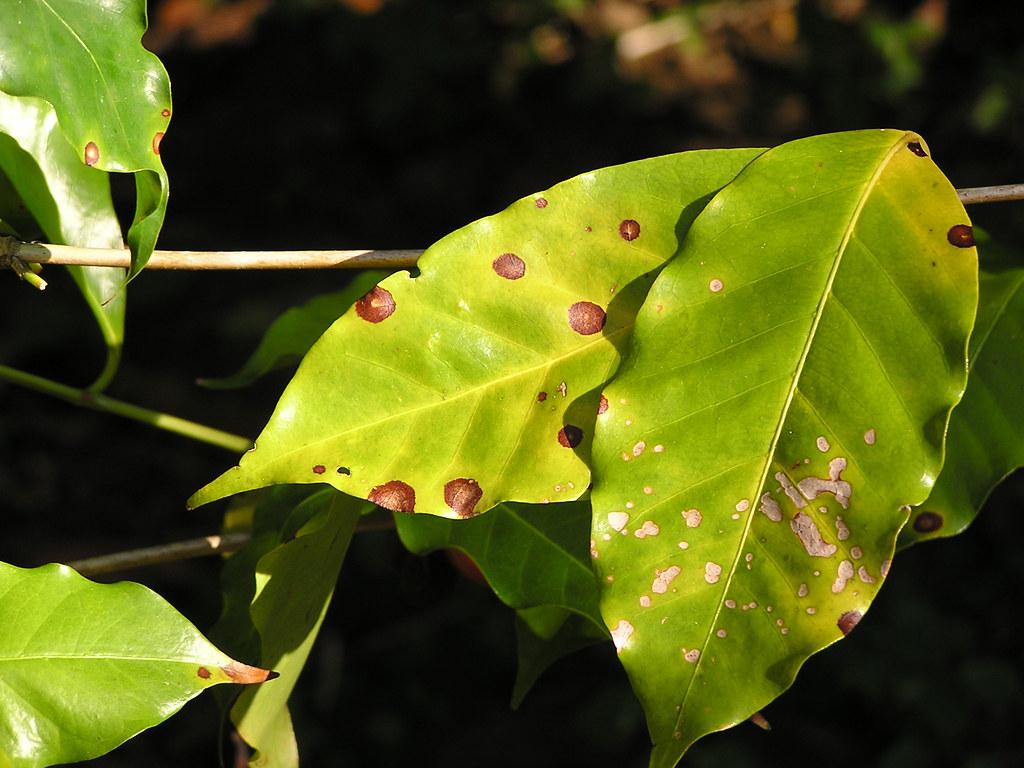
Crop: unknown
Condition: coffee_coffee_brown_eye_spot